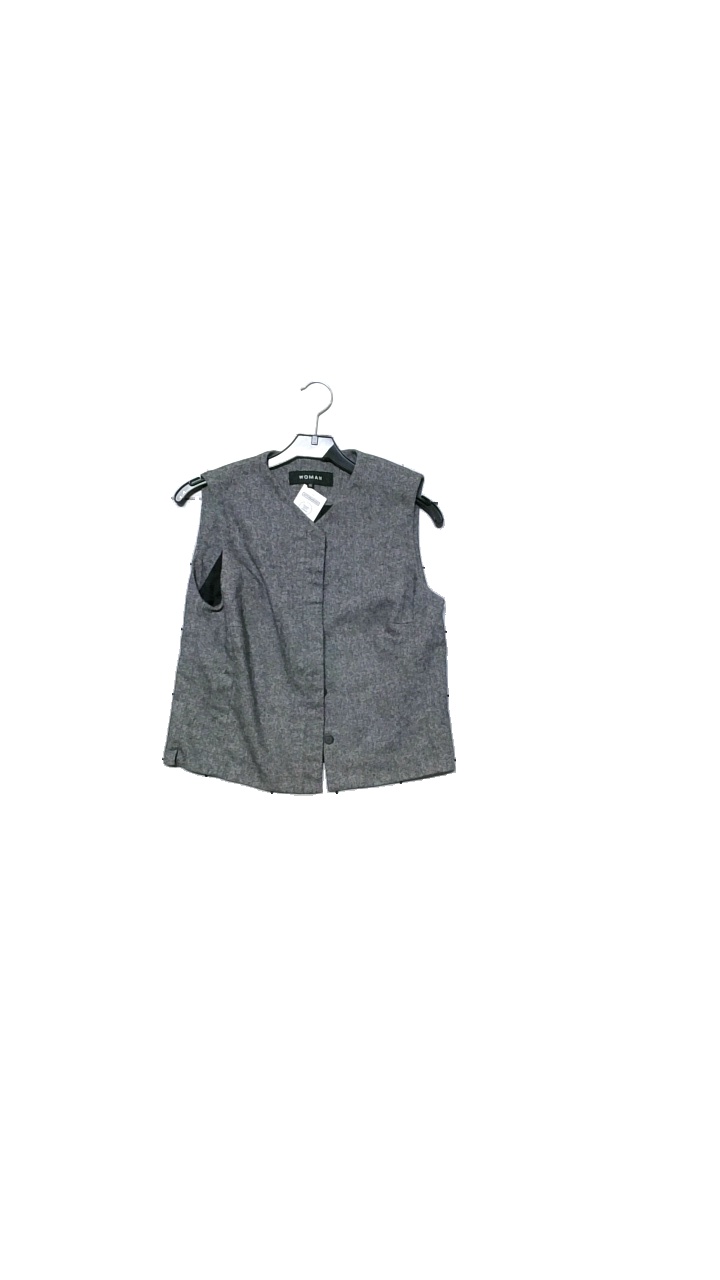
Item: Vest (Ladies)
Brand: Woman
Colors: Grey
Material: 70% wool, 4% polyamide, 5% other fibre, 1% elastane
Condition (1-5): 4
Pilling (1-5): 5
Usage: Reuse
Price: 50-100